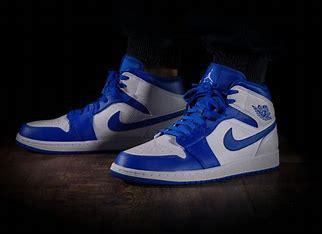
Brand: Jordan
Model: Air 1 Mid Retro Basketball